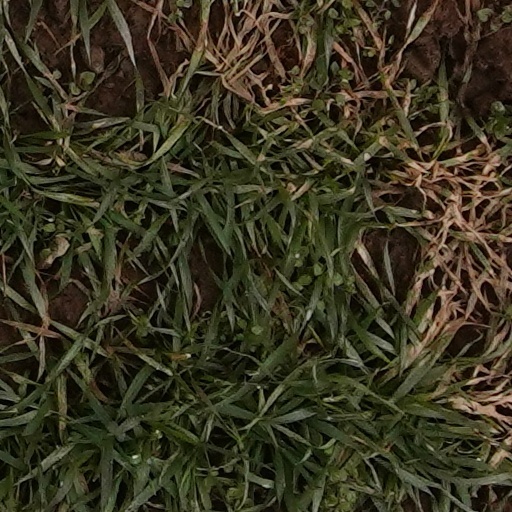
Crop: wheat